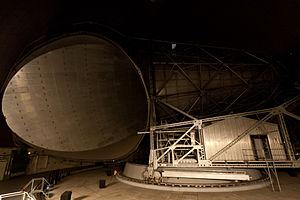
Le centre de télécommunication par satellite de Pleumeur-Bodou, situé dans les Côtes-d'Armor, est le téléport à l'origine de la première transmission télévisée en mondovision via le satellite « Telstar » en 1962.
La Cité des télécoms est un parc français consacré aux télécommunications, des débuts à nos jours.